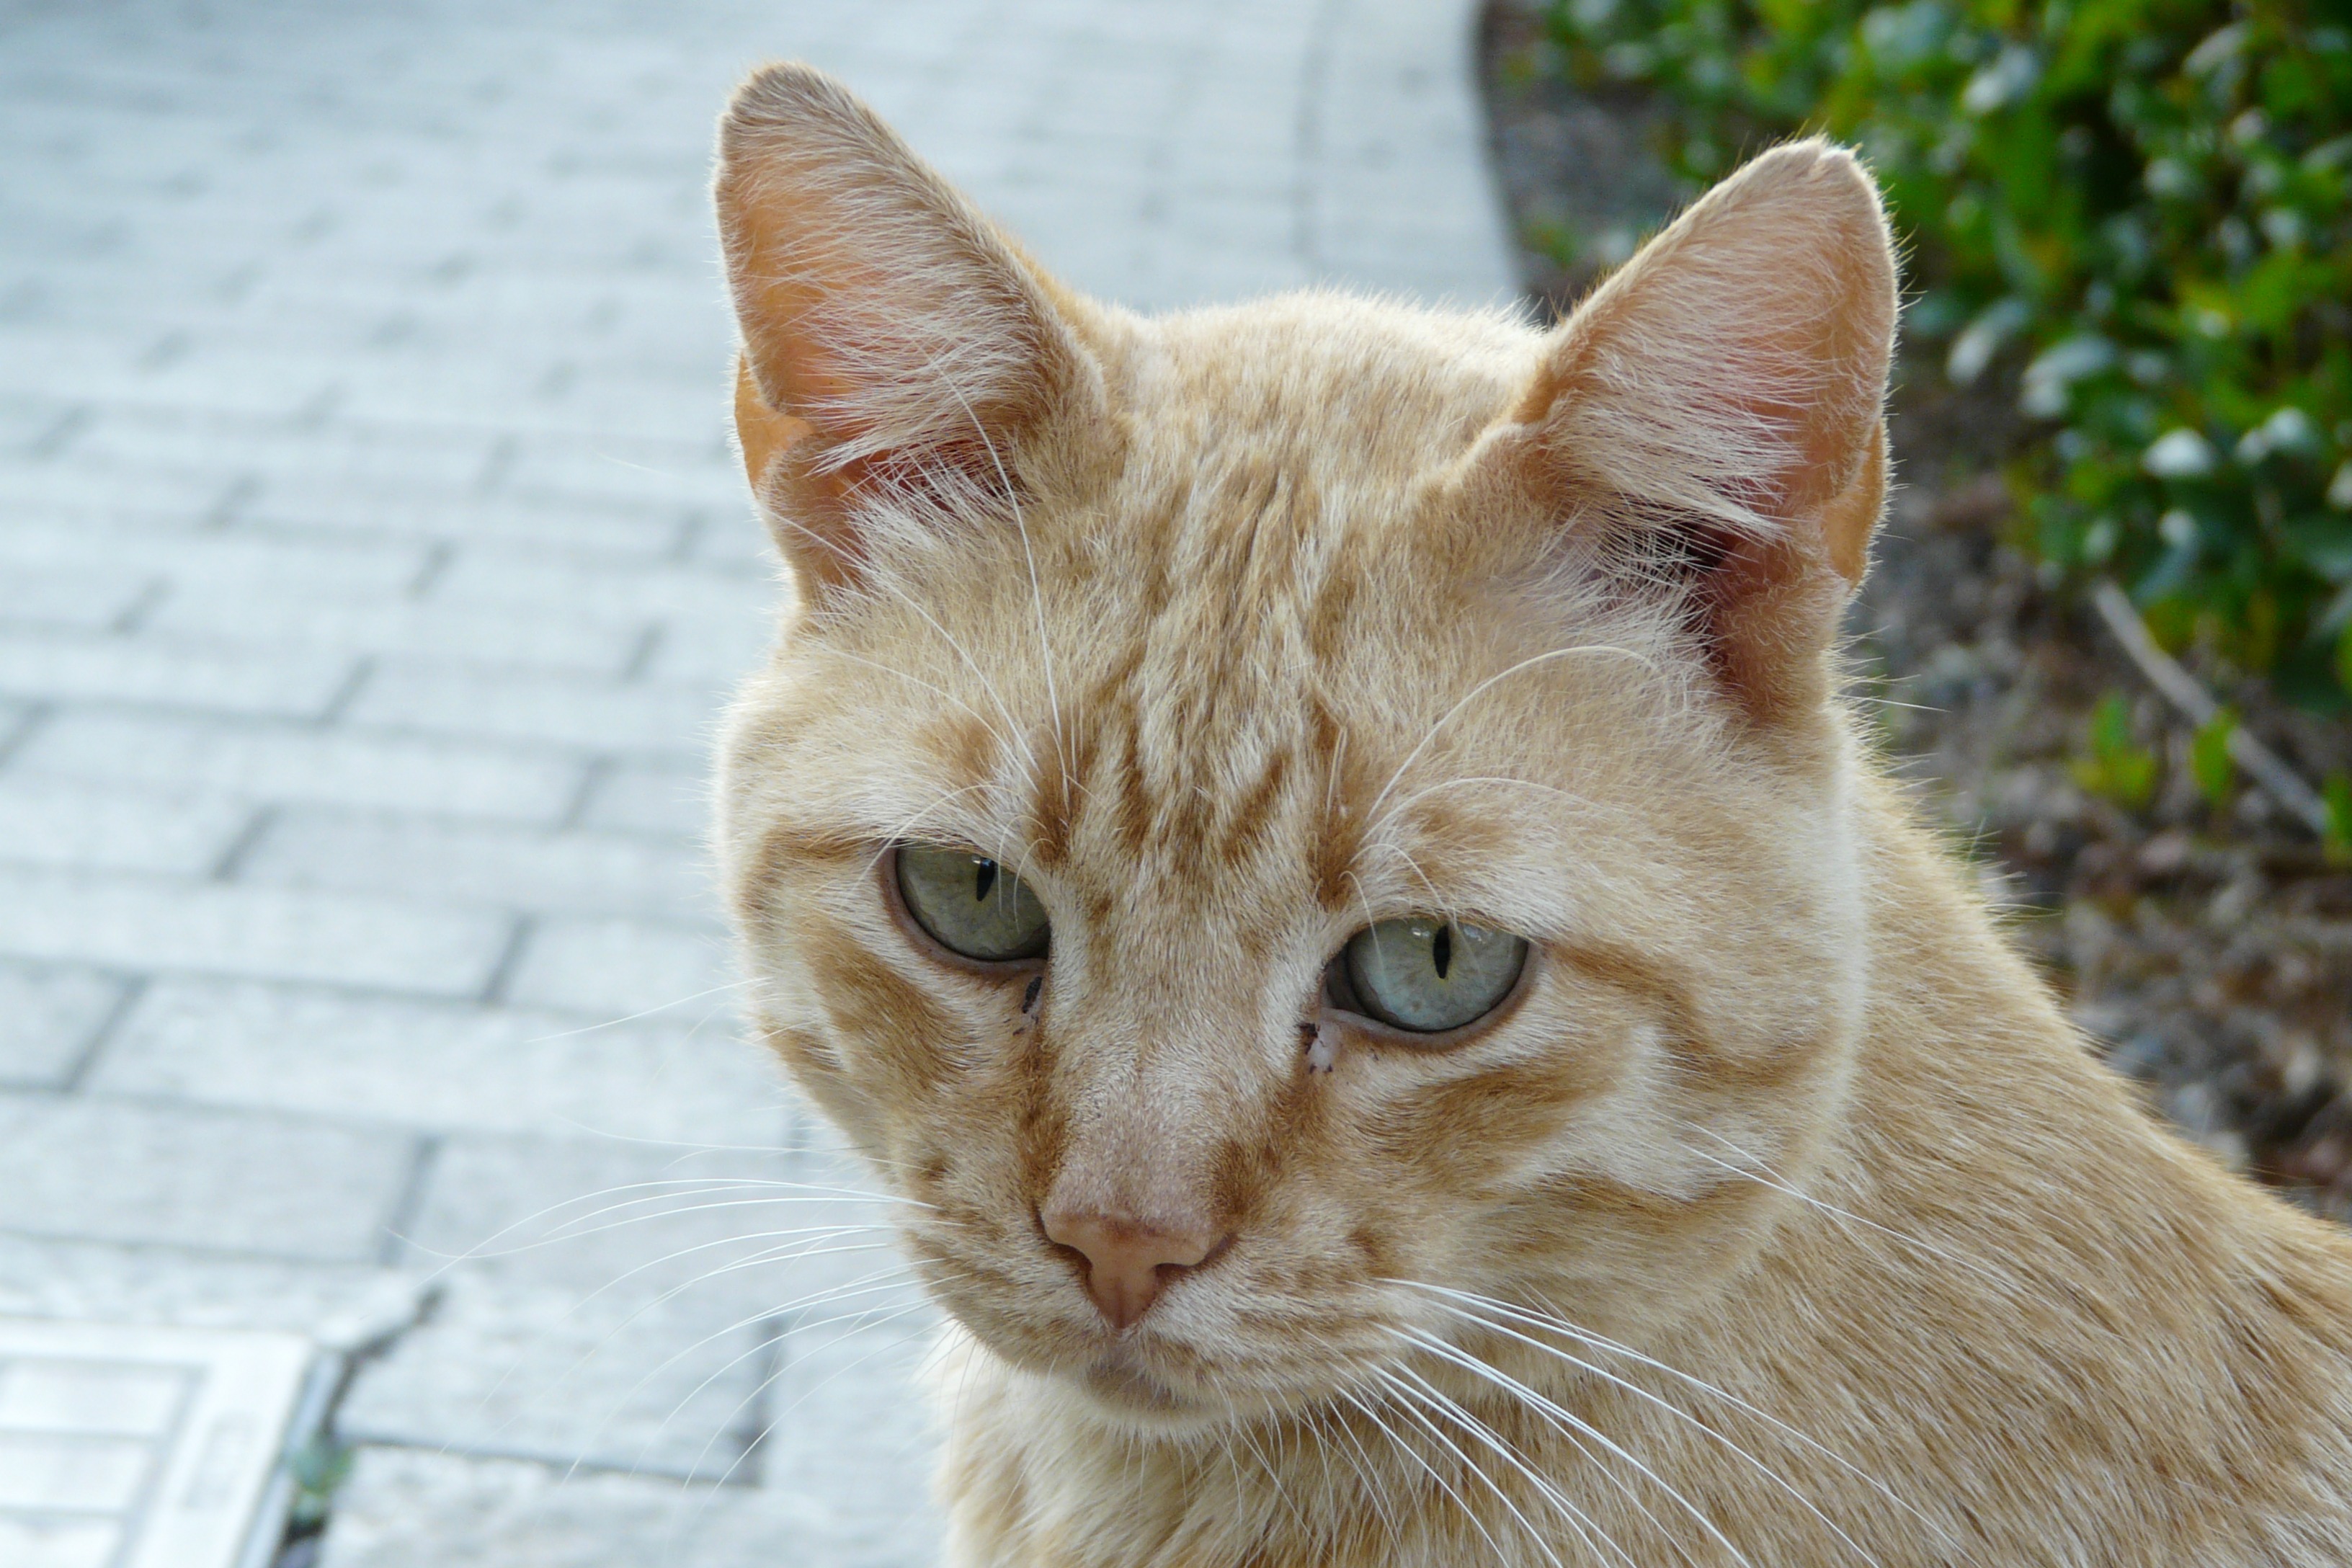
portrait, cat, mammal, fauna, close up, nose, whiskers, tiger, head, vertebrate, cat face, tabby cat, european shorthair, wild cat, small to medium sized cats, cat like mammal, domestic short haired cat, pixie bob, rusty spotted cat